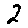
Label: 2